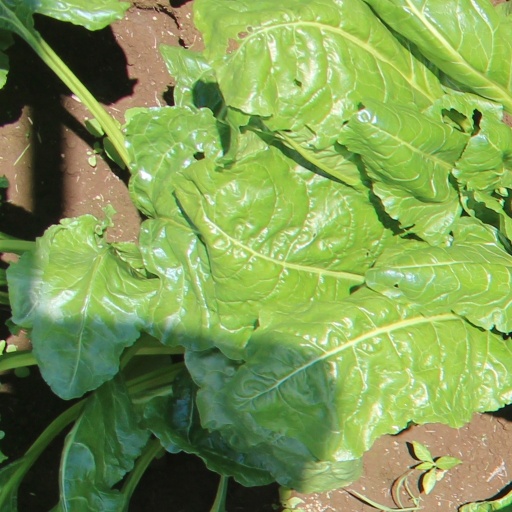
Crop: sugar beet